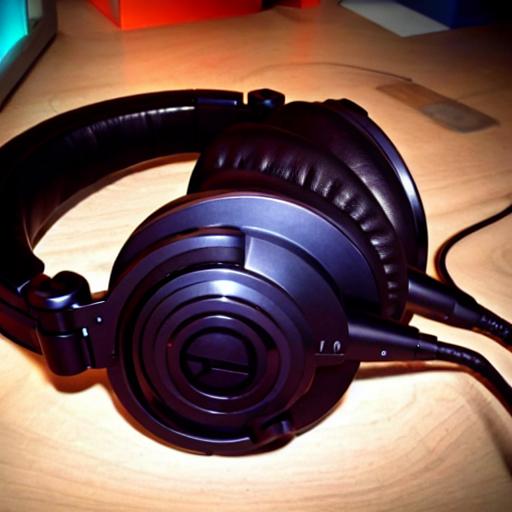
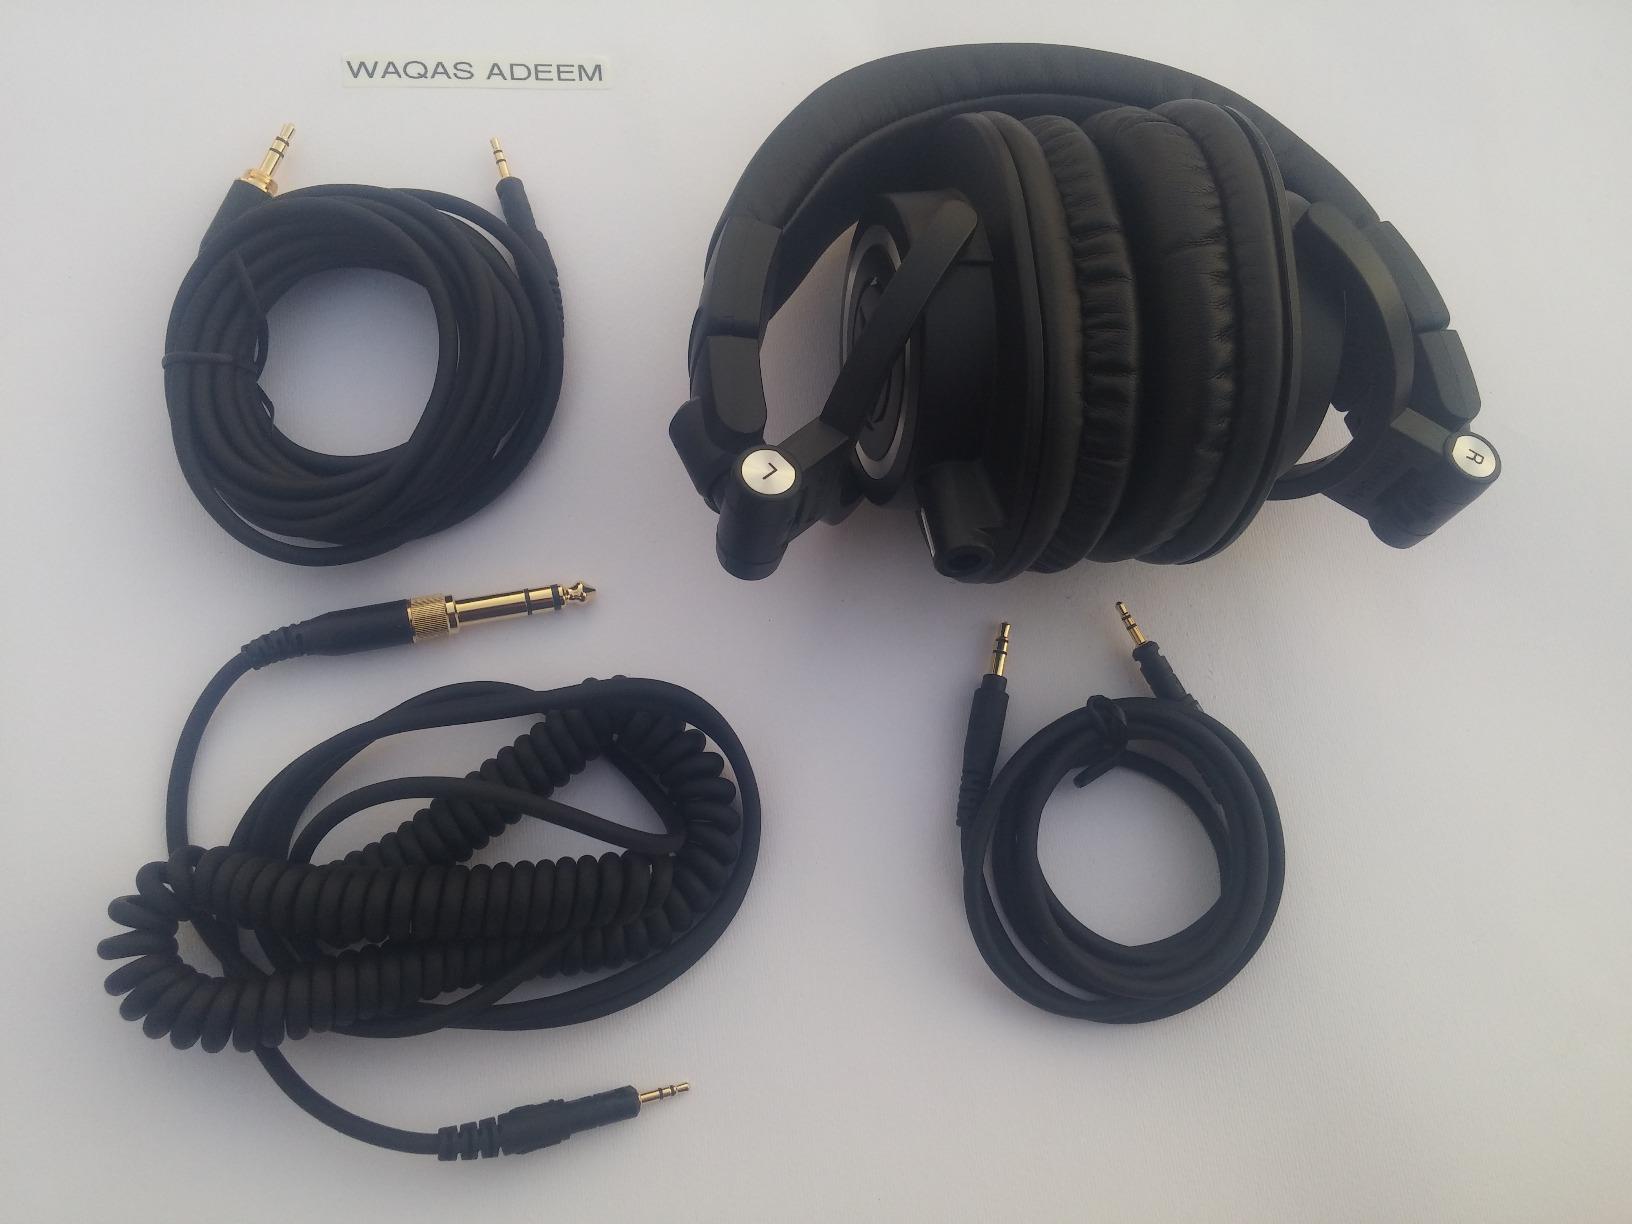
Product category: headphones
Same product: no